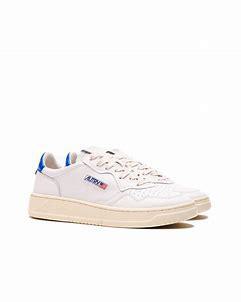
Brand: Autry
Model: Action Shoes Autry Action Medalist 1 Mid